Music of Mali

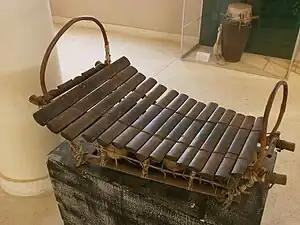
A Bwa xylophone.

After World War 2 the guitar became common throughout Africa, partially resulting from the mixing of African, American and British soldiers. Dance bands were popular in Mali, especially the town of Kita's orchestra led by Boureima Keita and Afro-Jazz de Ségou, the Rail Band and Pioneer Jazz. Imported dances were popular, especially rumbas, waltzes and Argentine-derived tangos. By the 1960s, however, the influence of Cuban music began to rise. After independence in 1960, Malians saw new opportunities for cultural expression in radio, television and recordings. Cuban music remained popular in Mali throughout the 1960s and remains popular today.